James Bell (adventurer)

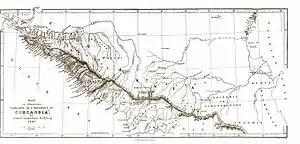
Bell's map of Circassia

Bell was involved in a case against Russia known as the Mission of the Vixen. He was the owner of a ship that was detained by the Russian coast guard, so he remained in Circassia from 1838 to 1839. Under the guise of establishing commercial relations, he was aiding the resistance of the Circassians against the Russian Empire. He compiled a description of the local peoples and a map of Circassia. He published his memoirs in 1840.